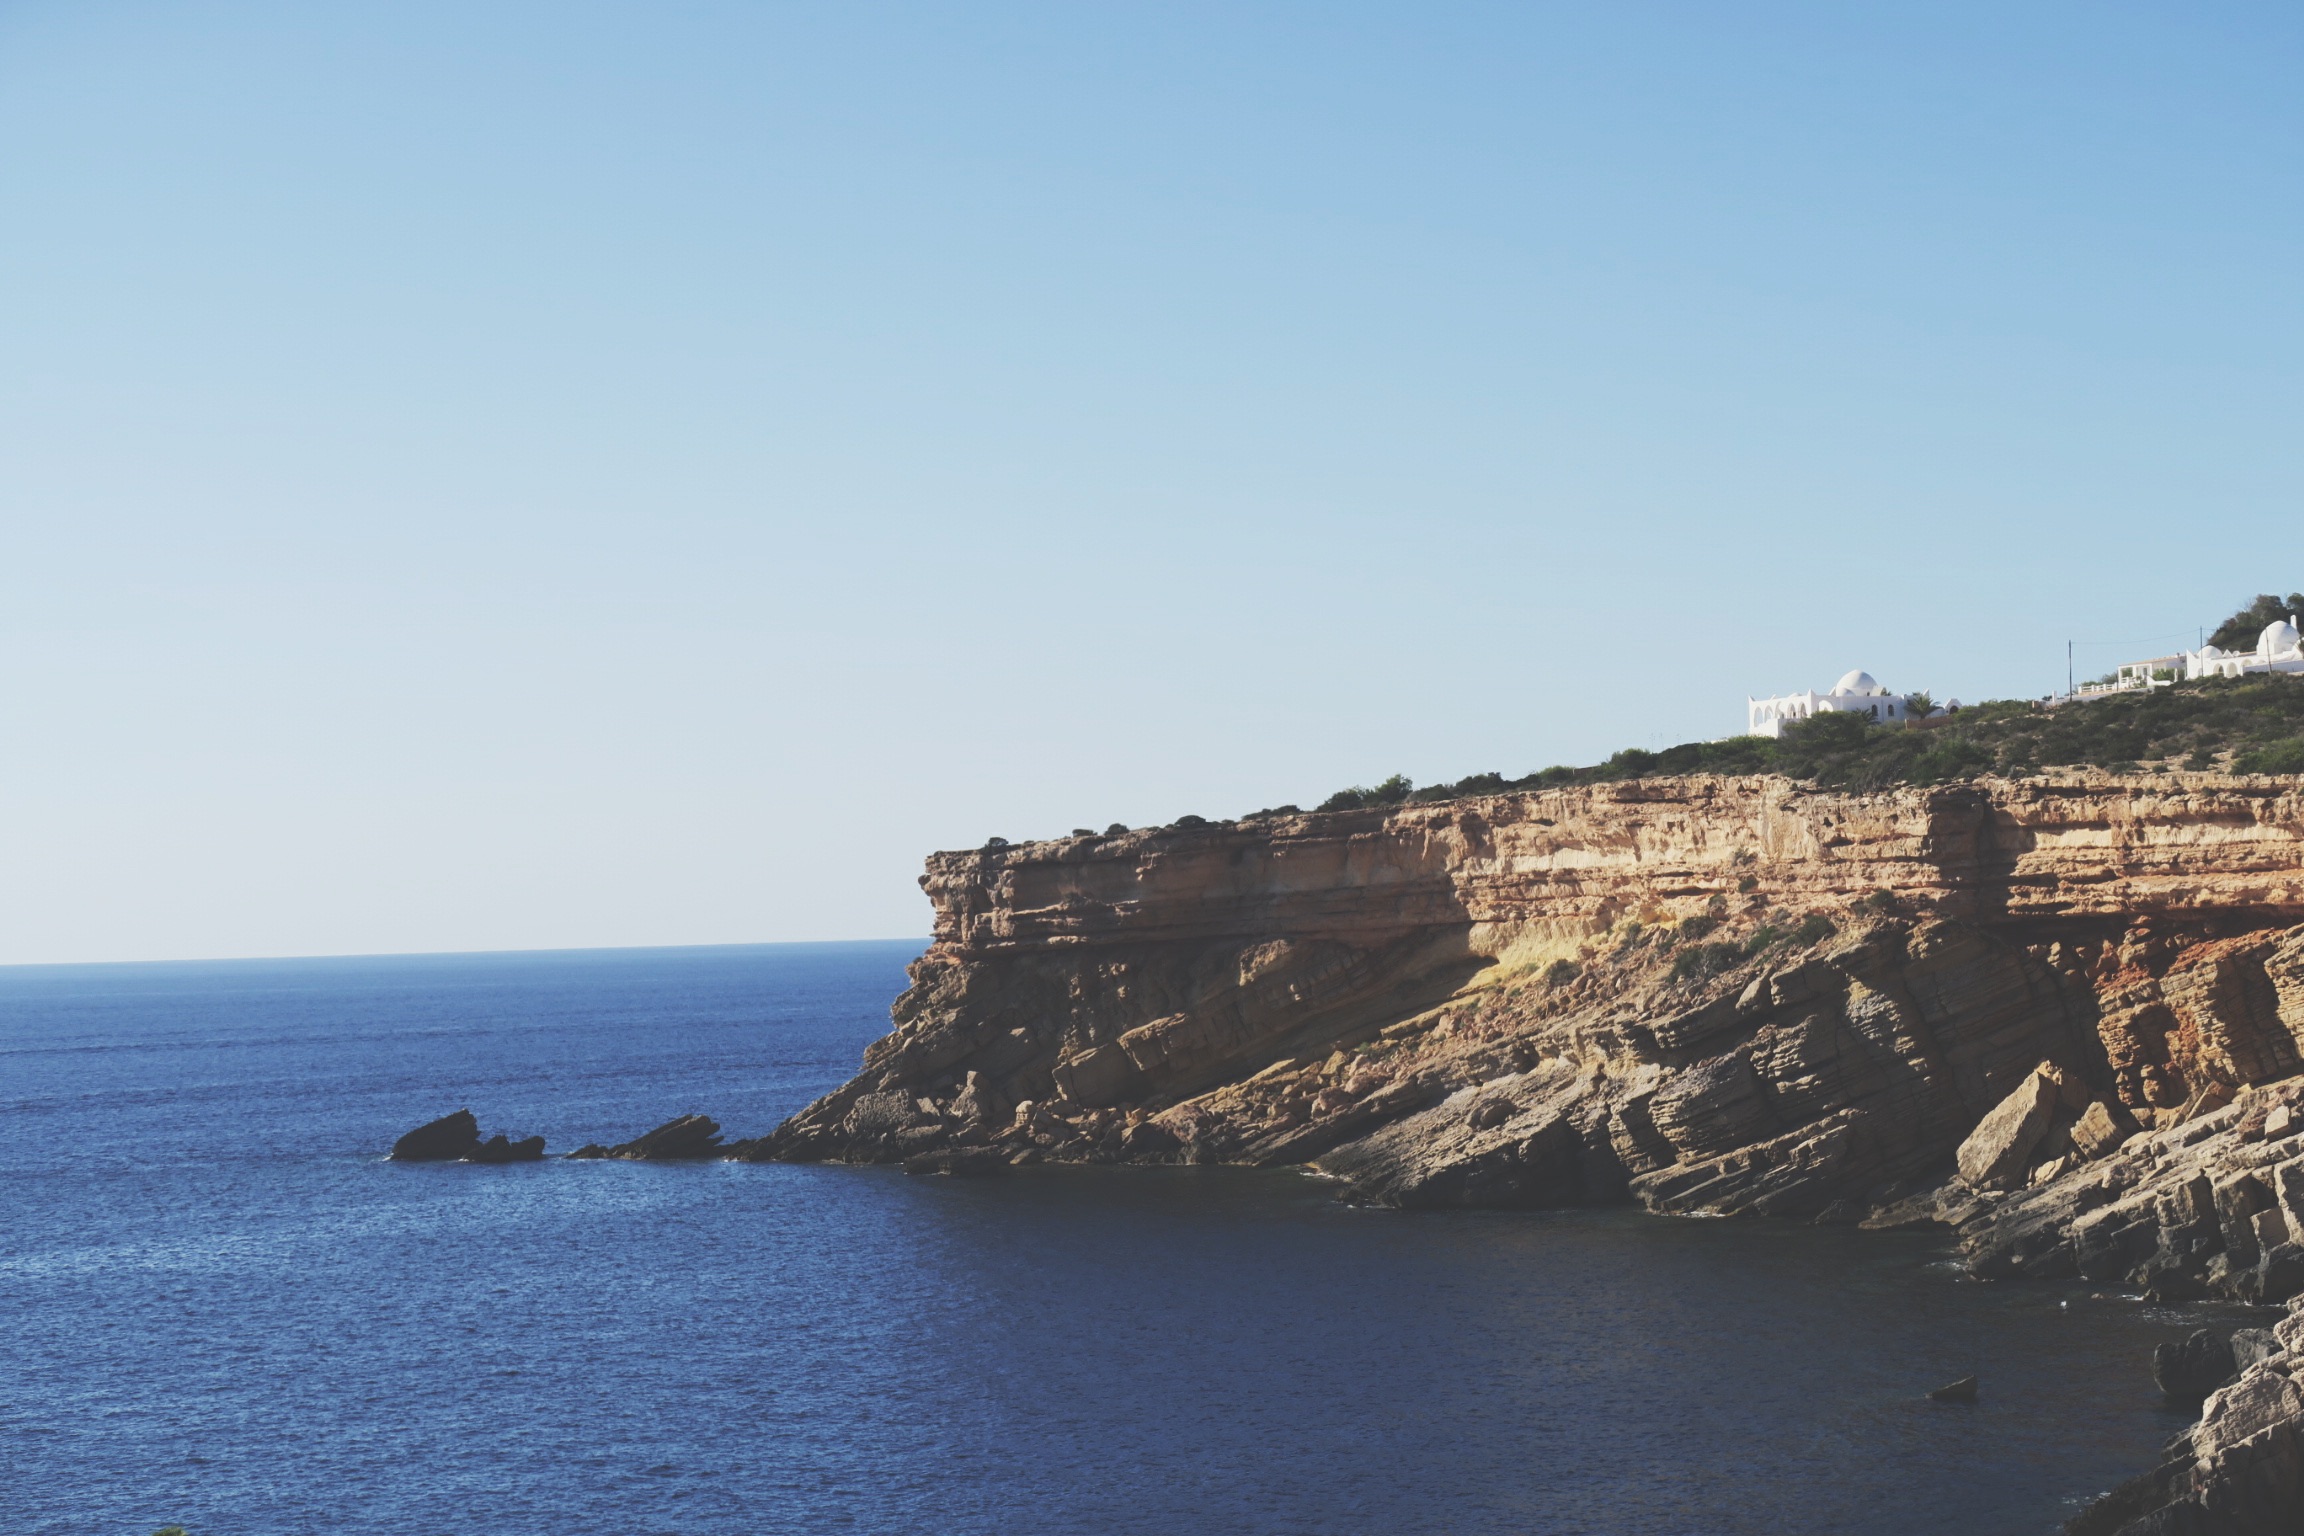
sea, coast, rock, ocean, shore, cliff, vehicle, bay, terrain, body of water, cape, islet, landform, geographical feature